Baxter Field

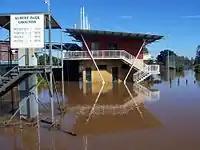
The clubhouse underwater in 2005

Baxter Field is named in honour of Reg Baxter, OAM (1924–2014), Norths (Baseball Club) and FNCBA stalwart, and a former Lismore City Council Councillor who was tireless in his support for local sport (baseball, cricket and softball) and instrumental in upgrading the facilities at Albert Park.